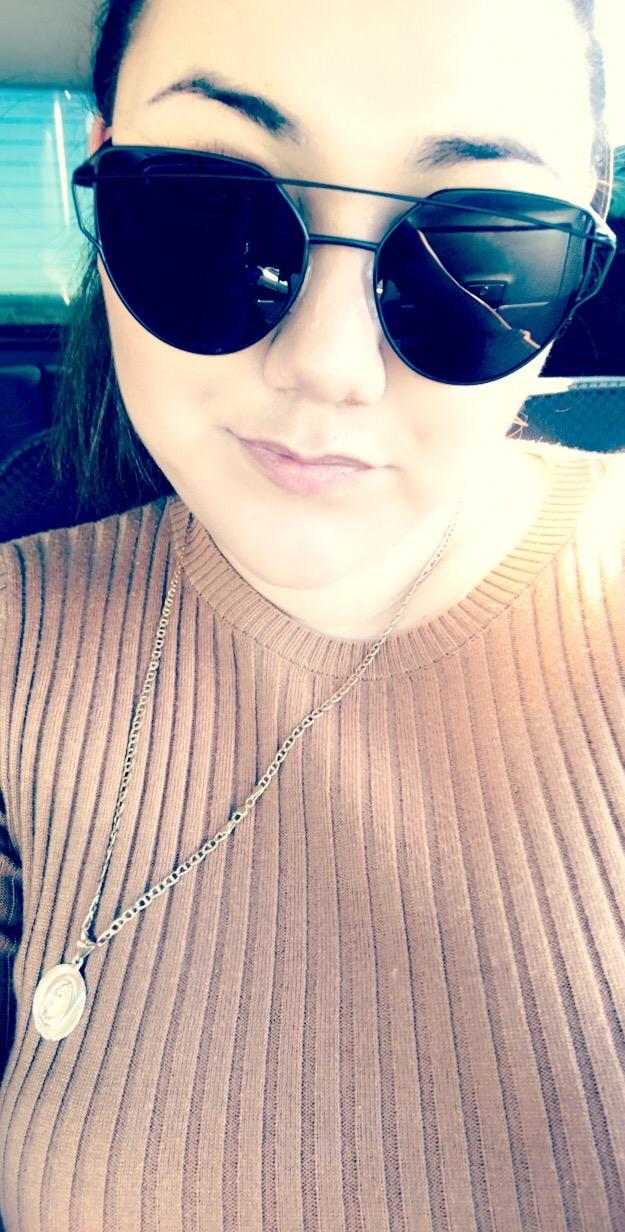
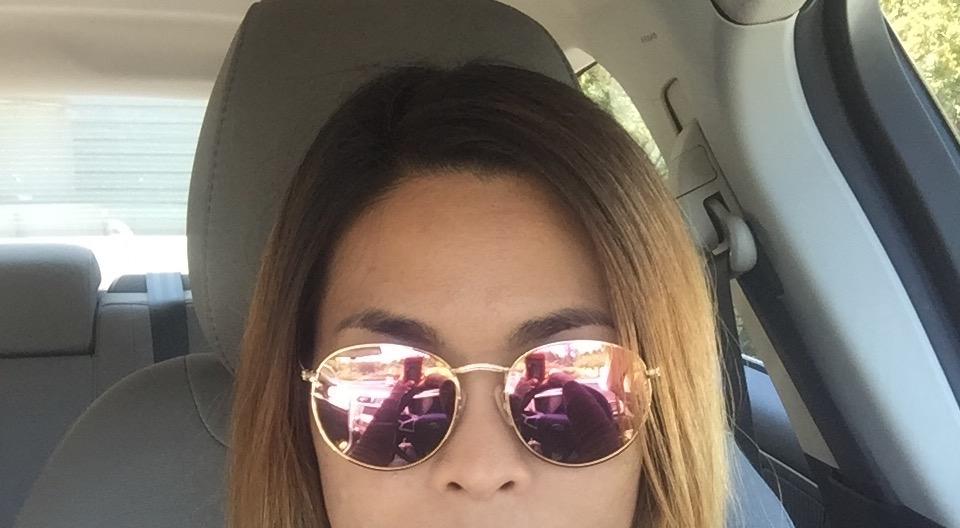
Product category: accessories_sunglasses
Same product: no